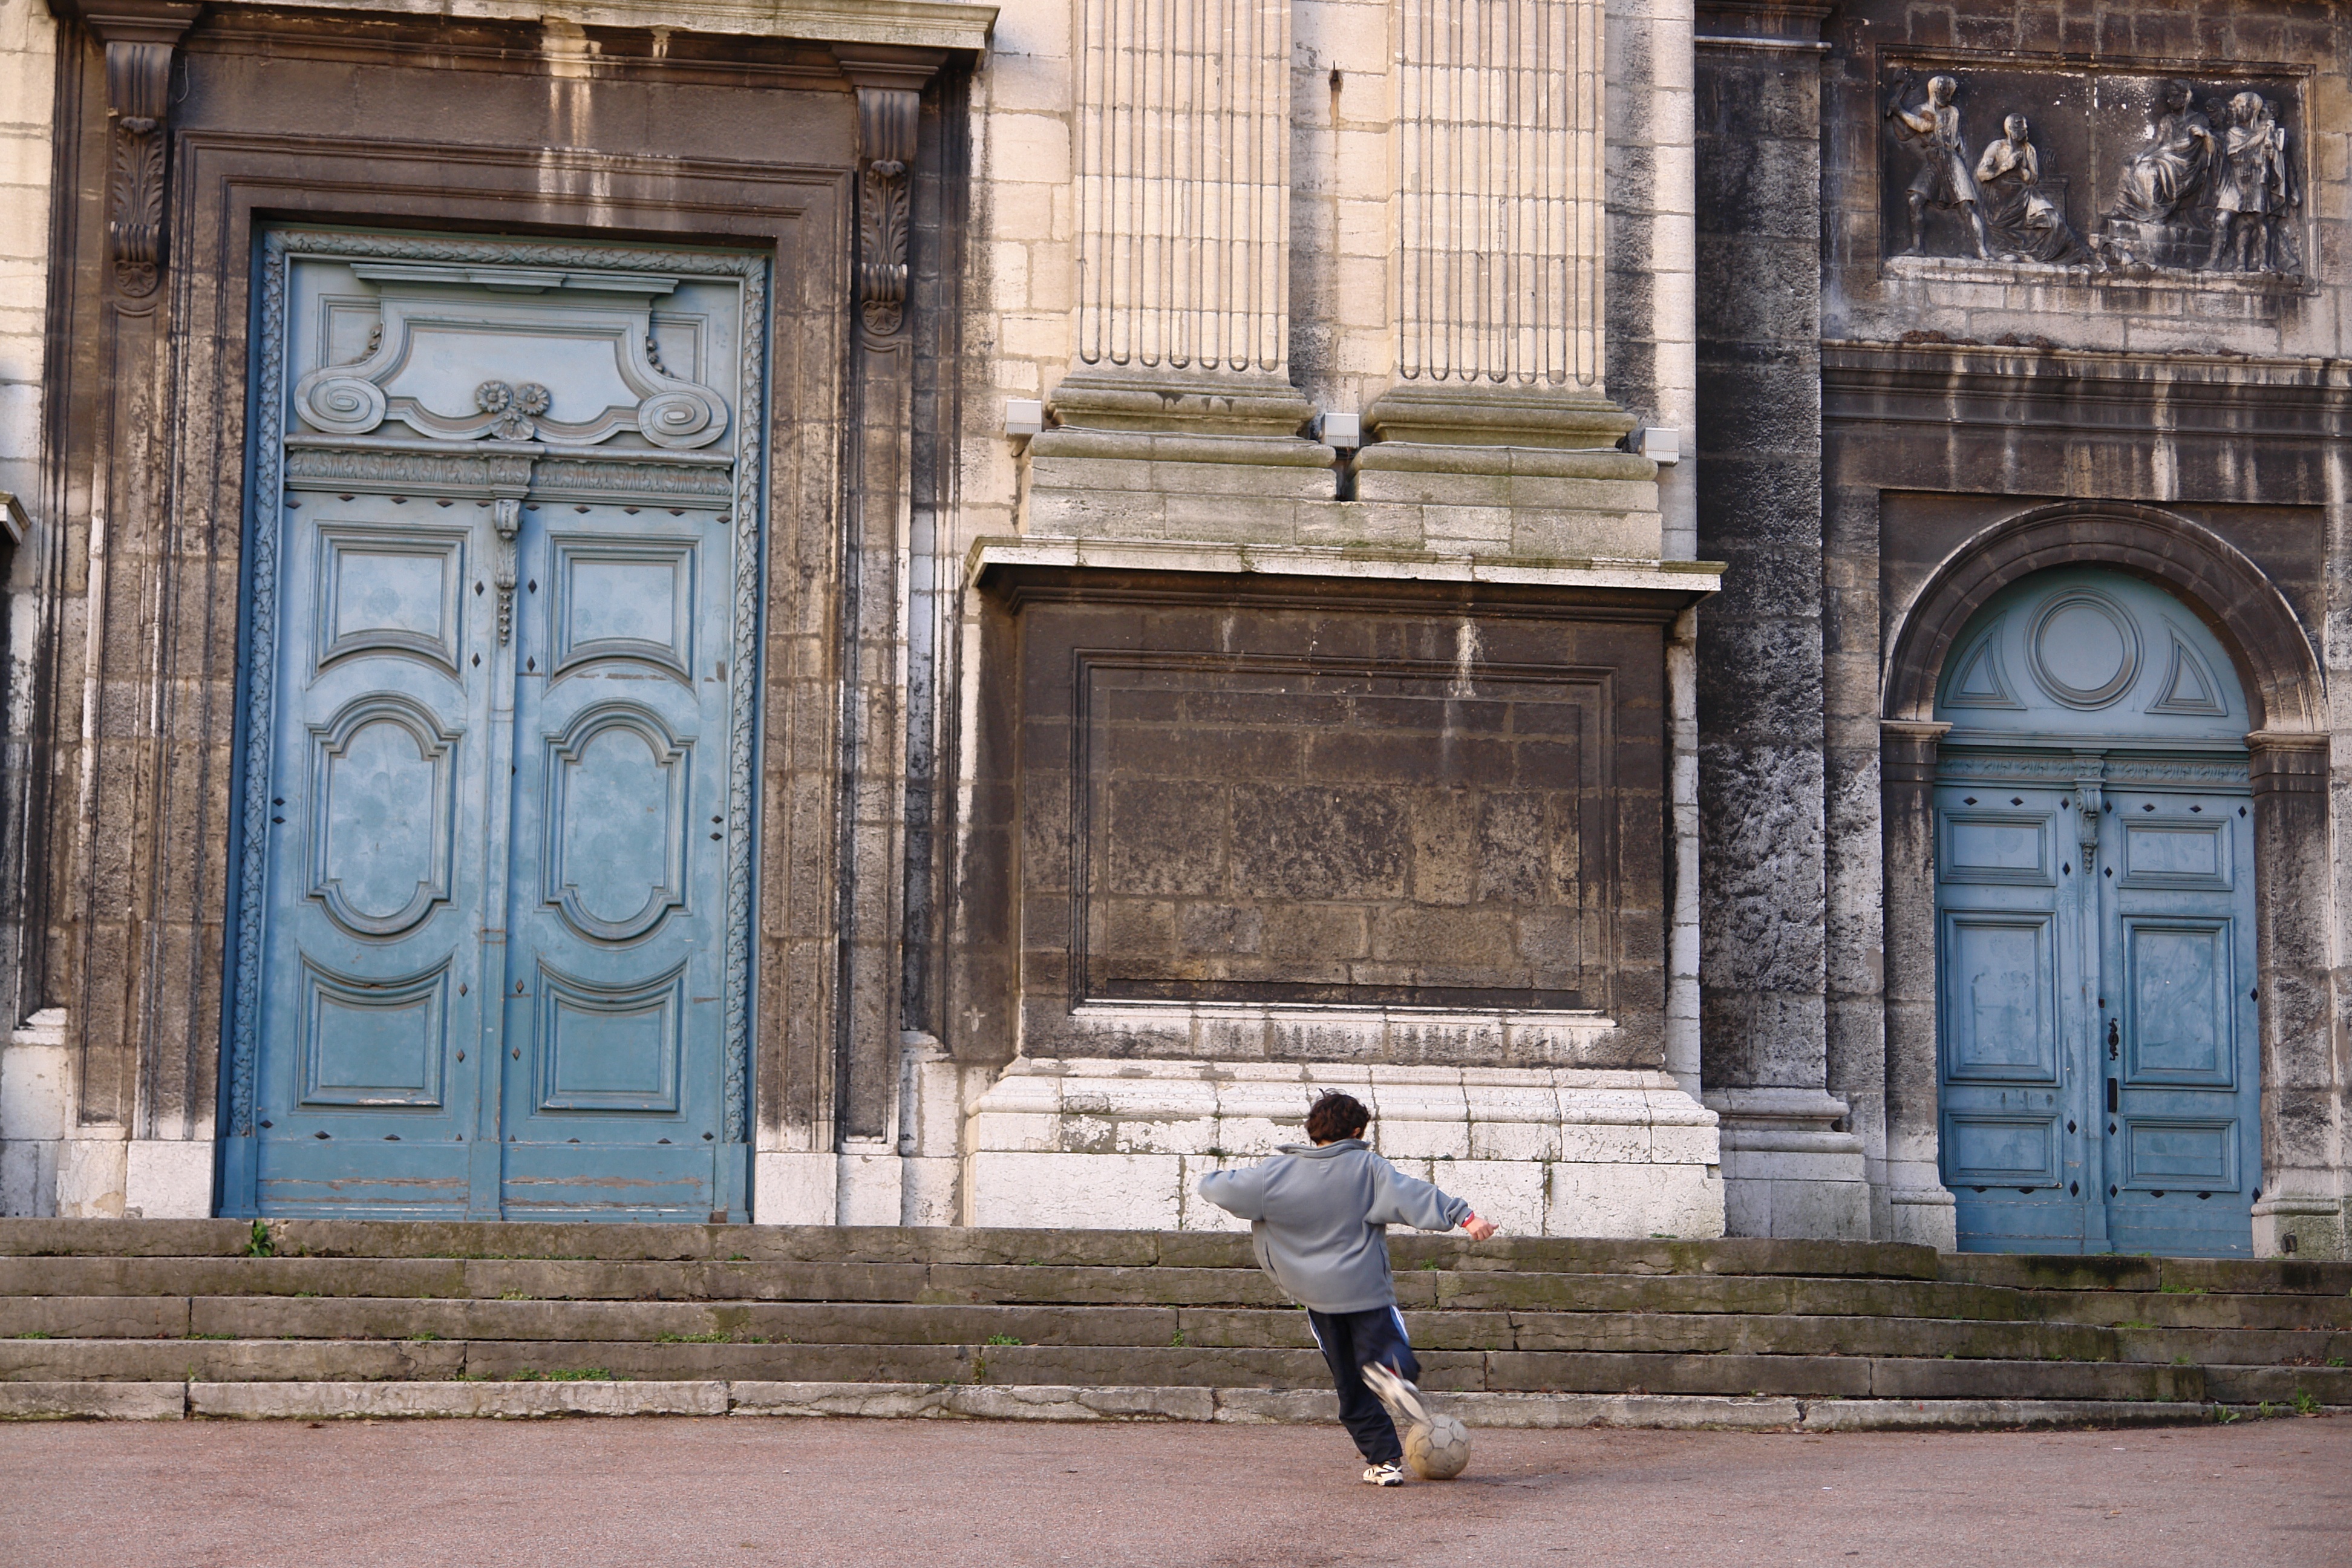
architecture, street, palace, monument, france, statue, arch, religion, child, facade, church, door, district, temple, lyon, urban area, ancient history